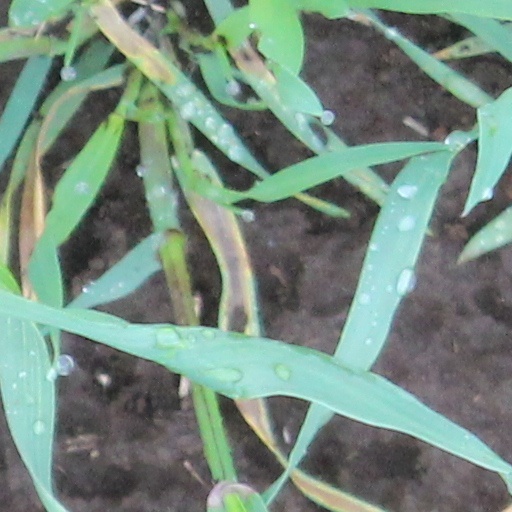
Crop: wheat